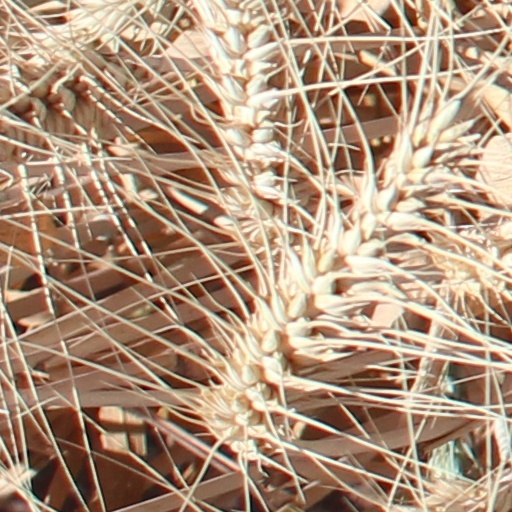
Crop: wheat